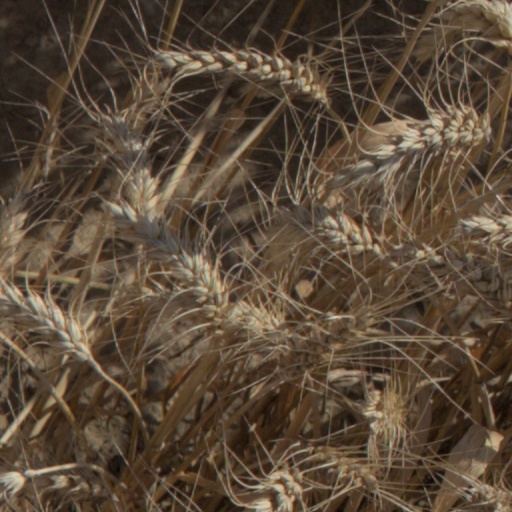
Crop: wheat